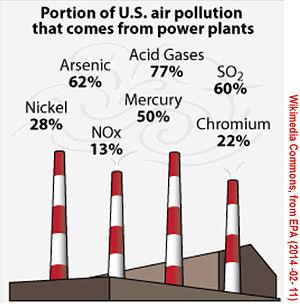
Part de certains polluants provenant de centrales électriques thermiques aux Etats unis, d'après l'EPA (mis à jour 11 fev 2014)